Fernando Alcón Sáez

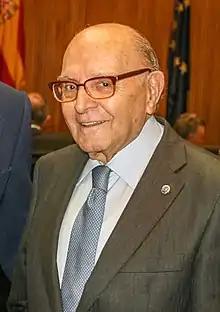
Fernando Alcón (2015)

Fernando Alcón Sáez (Ávila, May 24, 1932-Madrid, October 10, 2016). He is married to María José Espín, and has two children (Diego and Fernando). He's a businessman and industrialist from Avila, a politician of the Spanish Transition and a close friend of Adolfo Suárez, who was the first President of Spain in democracy, since his childhood.